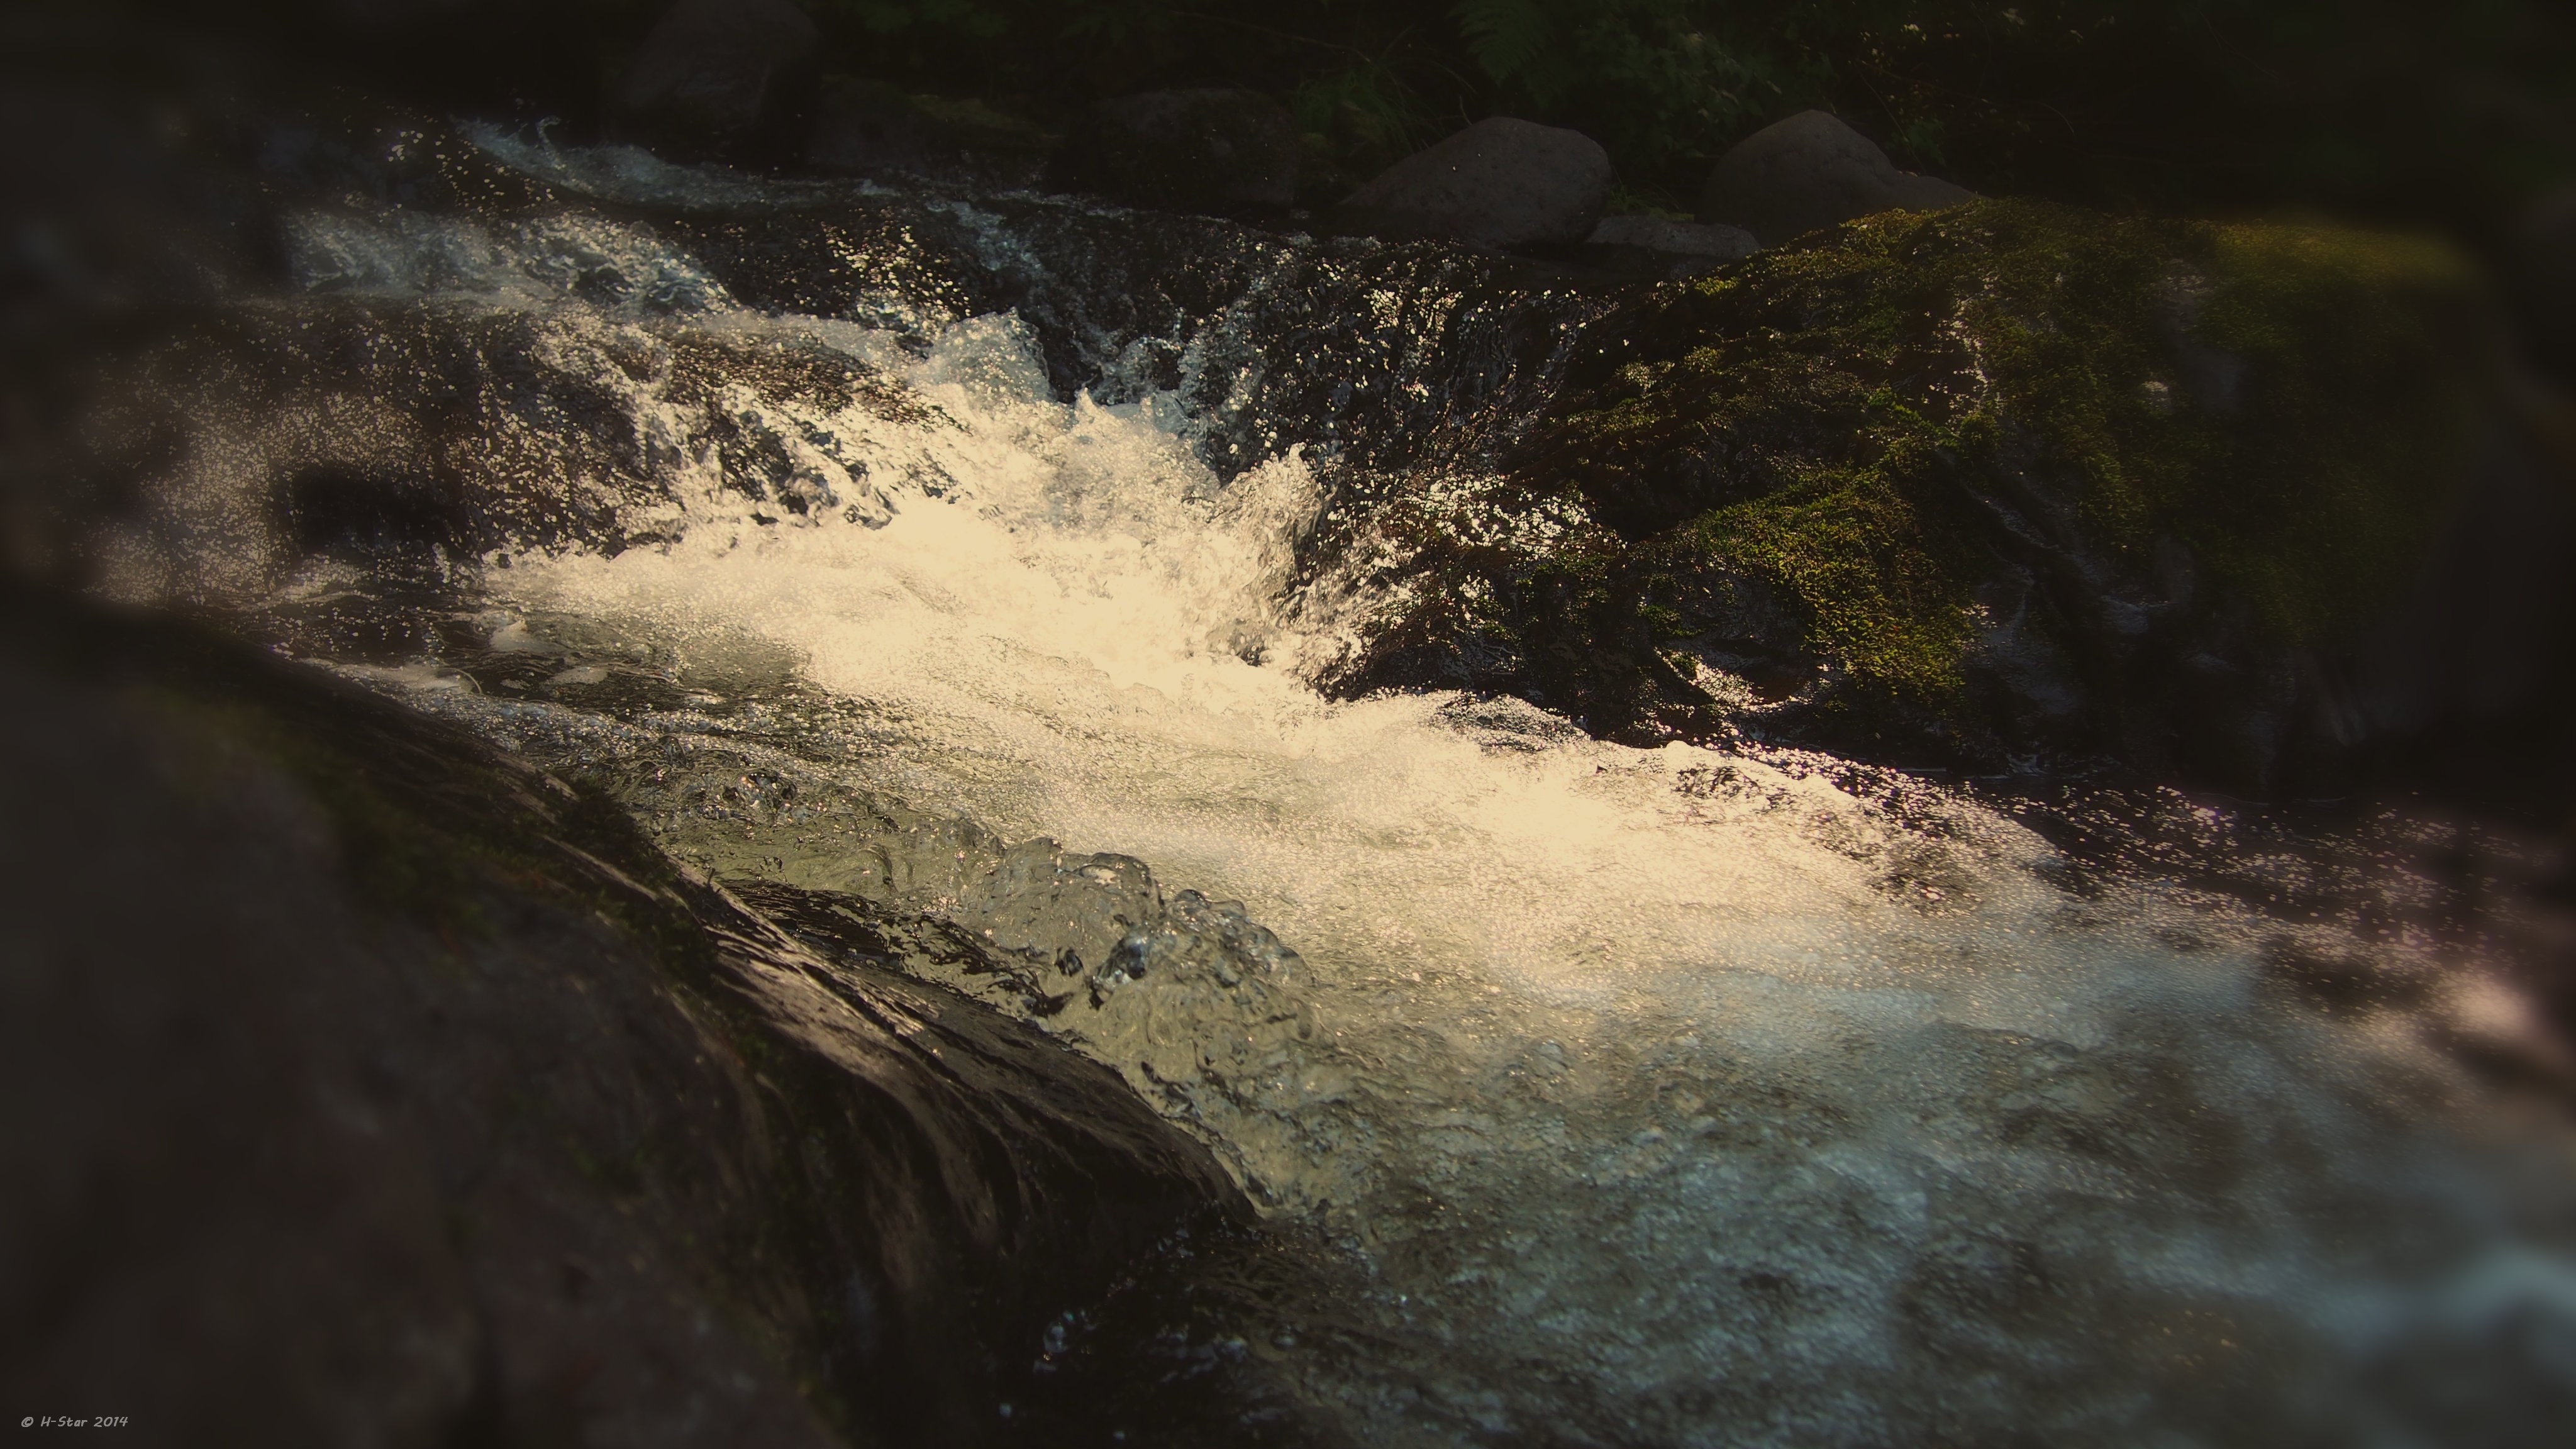
sea, coast, water, nature, rock, waterfall, wilderness, sunlight, morning, wave, river, stream, reflection, rapid, darkness, water feature, landform